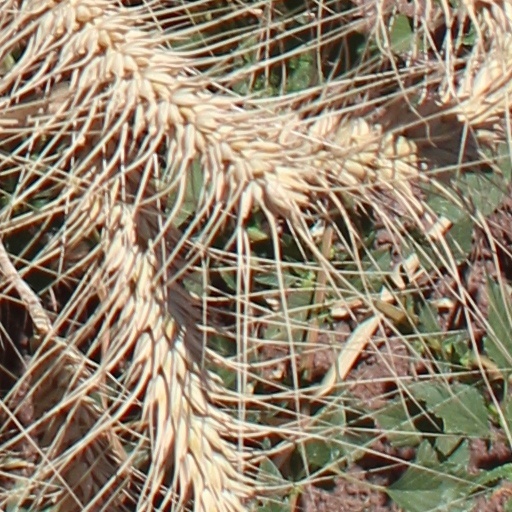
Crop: wheat